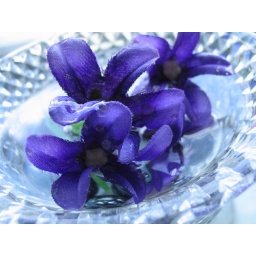
purple flowers in a cup with water